Castle season 1

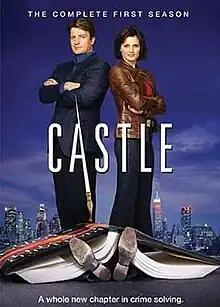
DVD cover

The first season of American crime-comedy-drama television series "Castle" premiered as a midseason replacement on ABC on March 9, 2009. The season aired from March 9, 2009, to May 11, 2009. The first season consisted of 10 episodes.